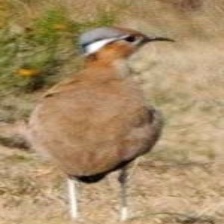
Species: BURCHELLS COURSER
Scientific name: CURSORIUS RUFUS